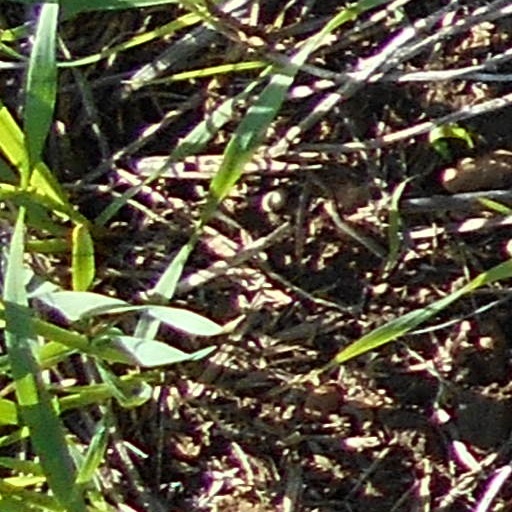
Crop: wheat